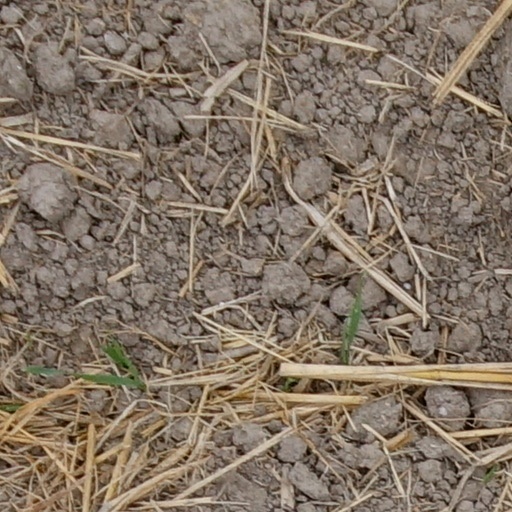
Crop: wheat